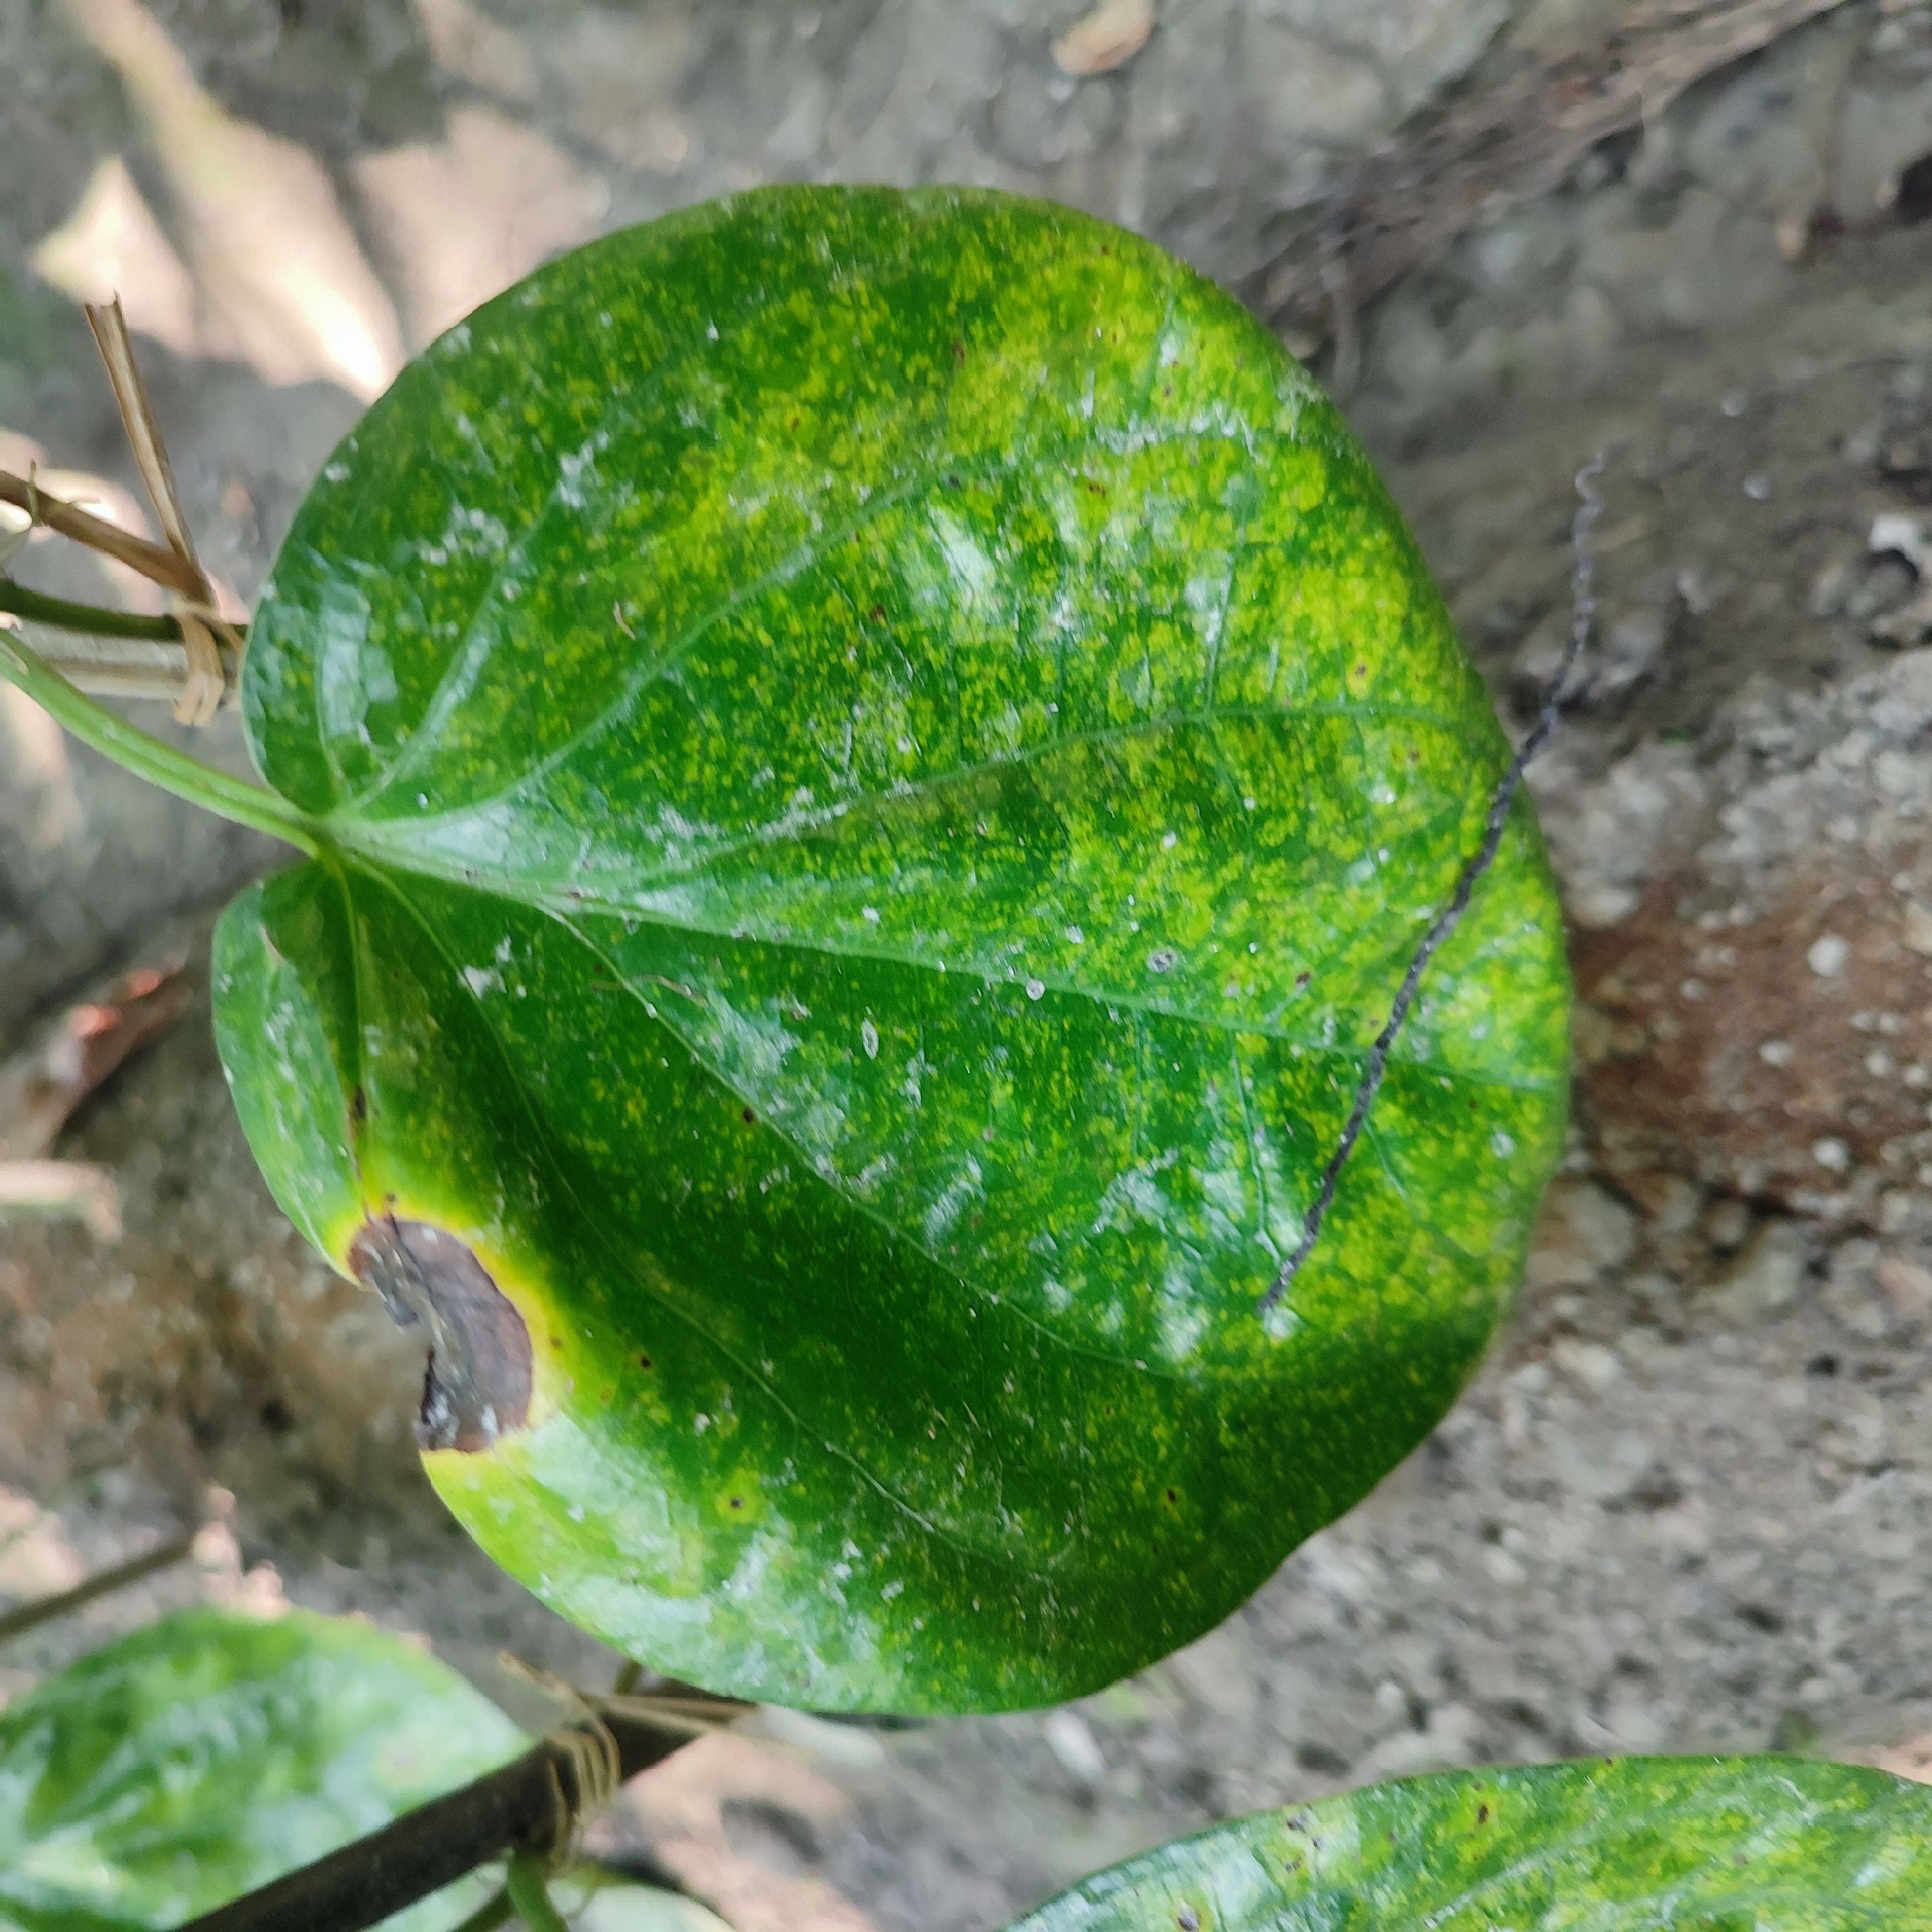
Label: Bacterial_Leaf_Disease